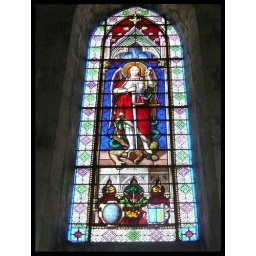
Glas-in-lood-raam in de kerk van Aigueperse. De foto is door Micha genomen.